Frederic Clay

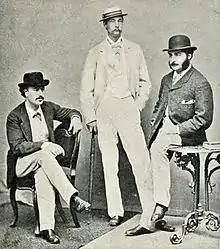
photograph of three young white men in informal Victorian costume

Foreseeing, and not relishing, a long period of Conservative government after the party's election victory in February 1874, Clay resigned from the Treasury. A legacy from his father, who died in September 1873, left him financially independent and able to devote his energies to full-time composition.